Bushehr Nuclear Power Plant

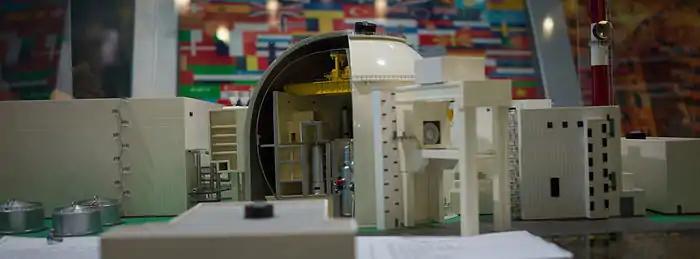
A model of the Bushehr Nuclear Power Plant

On 13 August 2010, Russia announced that fuel would be loaded into the plant beginning on 21 August, which would mark the beginning of the plant being considered an active nuclear facility. Within six months after the fuel loading, the plant was planned to be fully operational.